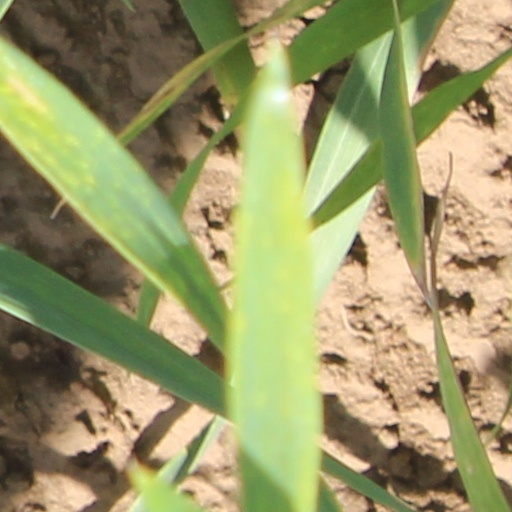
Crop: wheat